Petr Čech

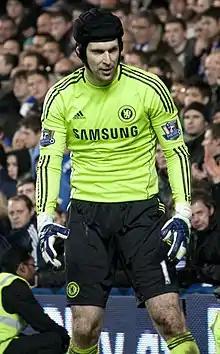
Čech playing for Chelsea in 2010

During 2010–11 pre-season training, Čech reaggravated the calf injury he suffered against Inter the previous season. Scans revealed a muscle tear that sidelined him for the next three weeks, including Chelsea's 3–1 loss to Manchester United in the Community Shield. He returned on 14 August and kept a clean sheet as Chelsea beat West Bromwich Albion 6–0. Čech then kept another clean sheet in a 2–0 win over Arsenal, before keeping a clean sheet in a 0–0 draw at Villa Park. On 7 March, Čech made his 300th Chelsea appearance, against Premier League side Blackpool, which Chelsea went on to win 3–1. On 19 May, Čech was awarded the Chelsea Player of the Year for the first time. More than 28,000 fans voted for the award, which was handed over by Chelsea manager Carlo Ancelotti.